River-class torpedo-boat destroyer

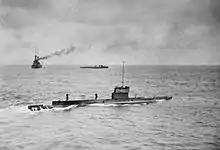
The battlecruiser "Australia" and a River-class destroyer (background) rendezvous with the submarine "AE1" (foreground) in September 1914

The first three destroyers were operating with the Australian fleet at the start of World War I. The three ships were assigned to the Australian Naval and Military Expeditionary Force, and participated in the capture of German New Guinea. After the conclusion of the campaign, the destroyers were assigned to home waters for a short period, then assigned to Malayan and surrounding waters until late 1916. During August and September, the second group of River-class destroyers began relieving the ships of the first group from Malayan patrols, with "Parramatta", "Yarra", and "Warrego" returning to Australia.